Turner Stadium

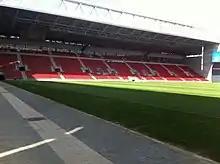
Turner Stadium of Beersheba. The newest stadium of the Israel national football team

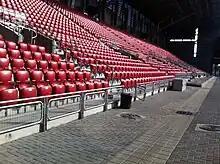
Team-colored seats

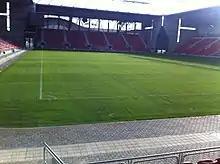
Turner Stadium of the city of Be'er Sheva, Israel

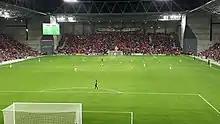
Hapoel Be'er Sheva during a match

The Turner Stadium, officially the Yaakov Turner Toto Stadium Be'er Sheva, is a football stadium in Be'er Sheva, Israel. It is the home ground of Hapoel Be'er Sheva. It was named after former Be'er Sheva mayor Yaakov Turner. The stadium also serves the Israel national football team for some home matches.